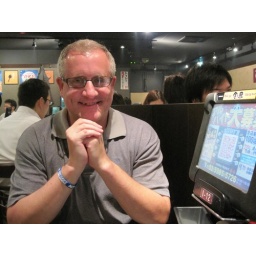
You ordered from this computer screen at your table. Fortunately, you could get the menu in English.